Hsinbyushin

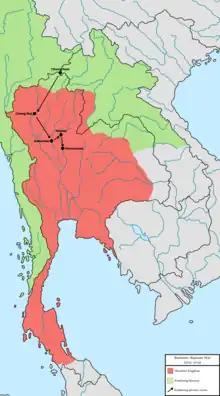
Movement of Ne Myo Thihapate's army during the Burmese-Siamese War (1775-1776)

Following the fall of Chiang Mai, Hshinbyushin was forced to respond. The king on his deathbed ordered a fresh invasion of Siam, appointing Maha Thiha Thura as head of the Siamese campaign. He still trusted the old general of the Chinese war fame because his eldest-son and heir-apparent Singu was married to the general's daughter. But the general faced a considerable difficulty in raising an army, especially in Lower Burma, which had just come off a major rebellion, and had to deal with the rampant insubordination in the Burmese high command. Adding to the turmoil, Manipur also revolted in 1775. The former king of Manipur who was driven out in 1770 by the Burmese, returned and overthrew the Burmese puppet ruler. Hsinbyushin, instead of focusing on the Siamese war, now diverted a portion of the army for a Manipuri expedition.